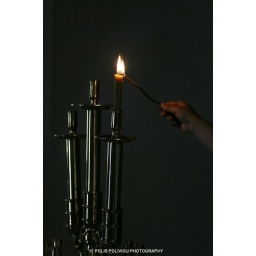
a lighted candle in a church